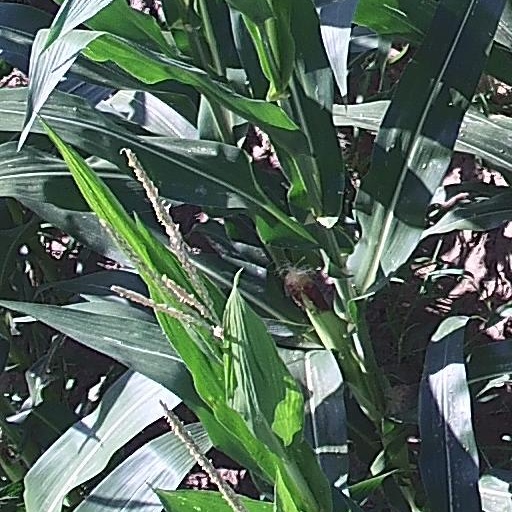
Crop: maize; corn